Communist Party of Lithuania and Byelorussia

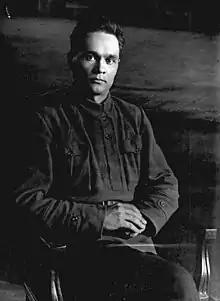
Konstantin Kernovich, the party treasurer

The First Congress of the Communist Party of Lithuania and Byelorussia (old occupation) was held in secrecy at Vilna on October 1–3, 1918. The event was hastily organized, with just some eight days of preparation. 34 delegates attended. At the time the party had some 800 members. The congress delegates represented 33 groups with 470 members from Kovno Governorate, 16 groups with 200 members from Vilna and surroundings, 10 groups with 95 members from Suwałki Governorate as well as a few small scattered groups from other areas.